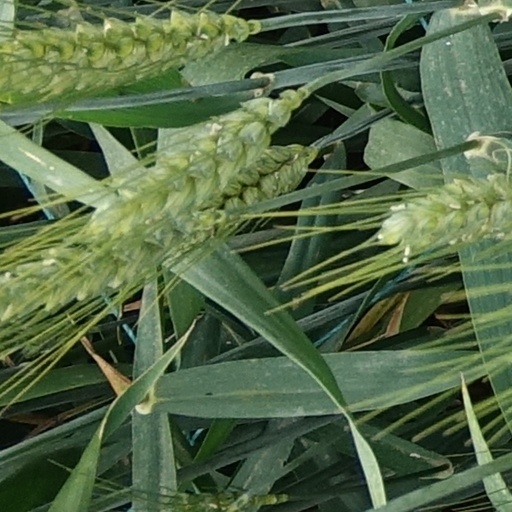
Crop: wheat